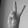
ASL letter: V